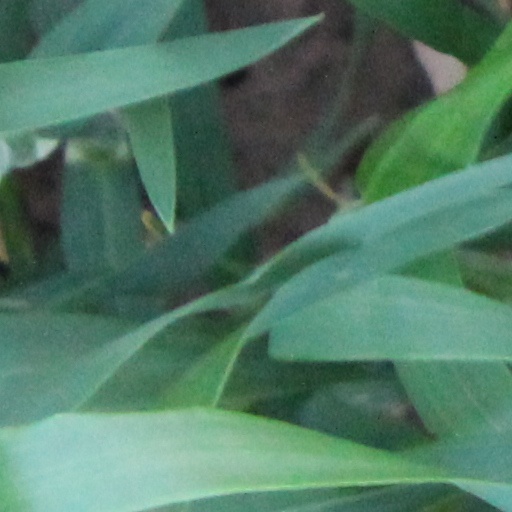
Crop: wheat